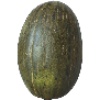
Label: Melon Piel de Sapo 1